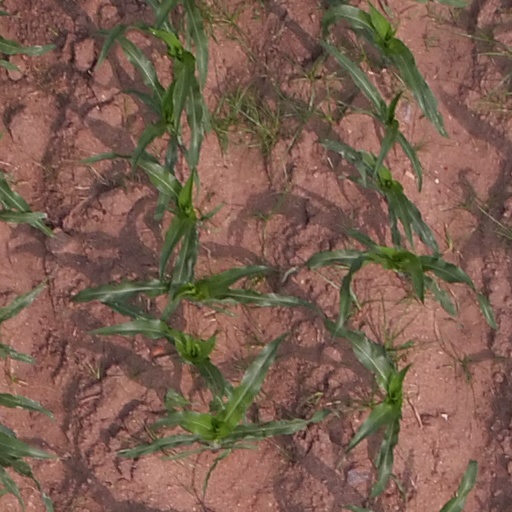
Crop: maize; corn